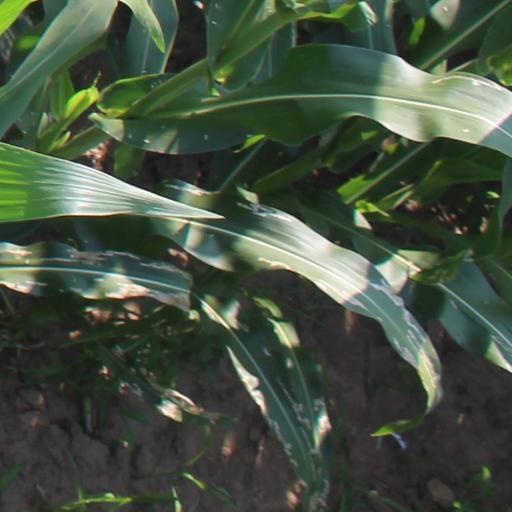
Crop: maize; corn